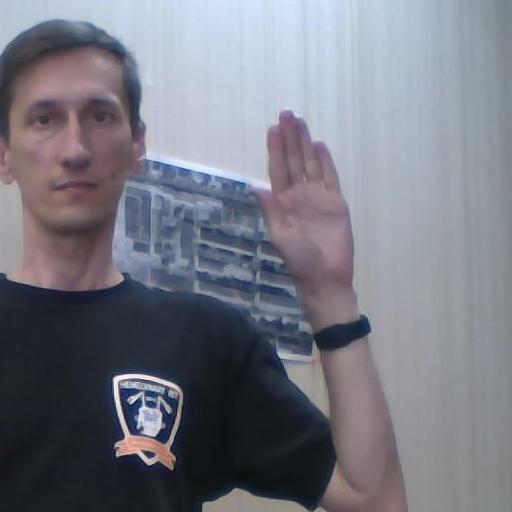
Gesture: stop